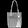
Label: Bag